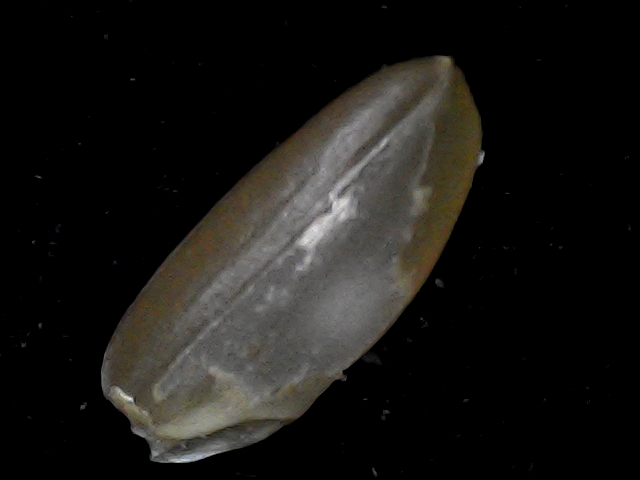
Rice variety: BD76